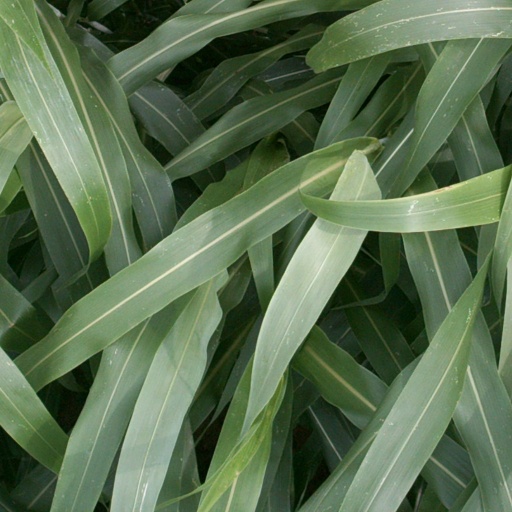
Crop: sorghum